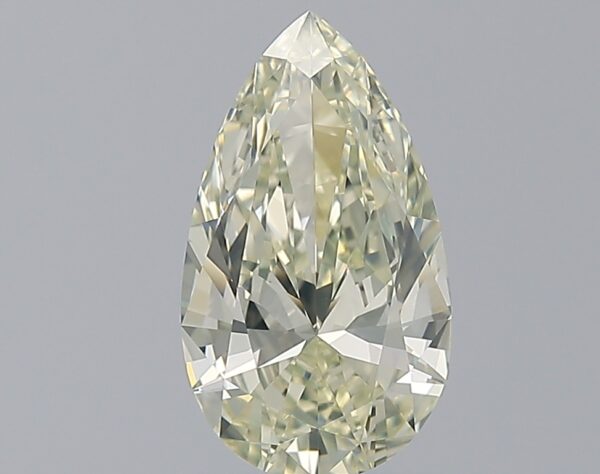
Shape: pear
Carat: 1.72
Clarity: VS1
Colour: M
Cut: EX
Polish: EX
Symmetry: EX
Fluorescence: ST
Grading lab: GIA
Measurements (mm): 11.55 x 6.64 x 3.72